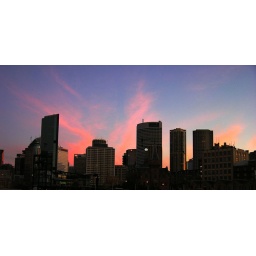
The illuminated sky glows a brilliant pink as the sun sets over Sydney